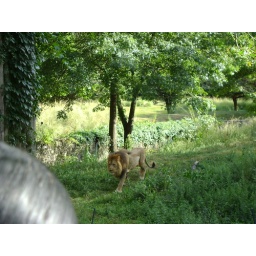
The pissed off male moving in to show his girl what was up.